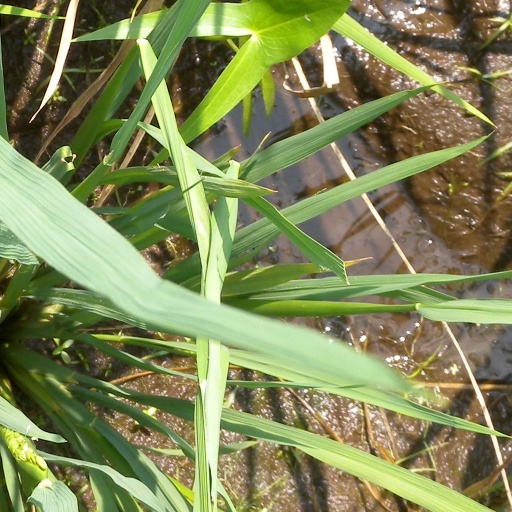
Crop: rice